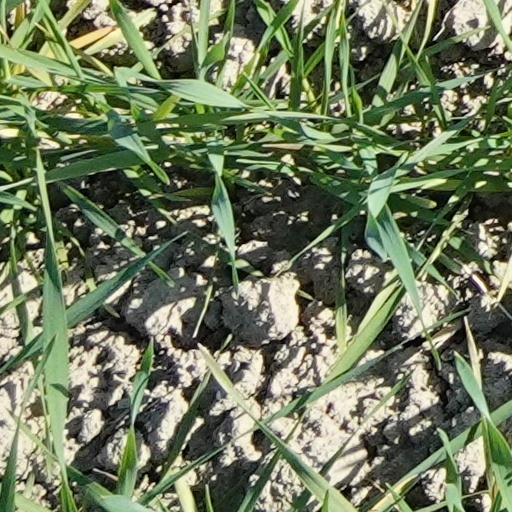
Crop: wheat